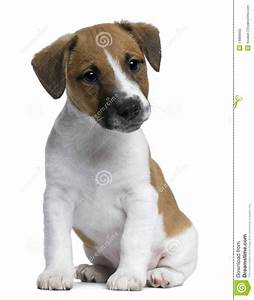
Label: cane